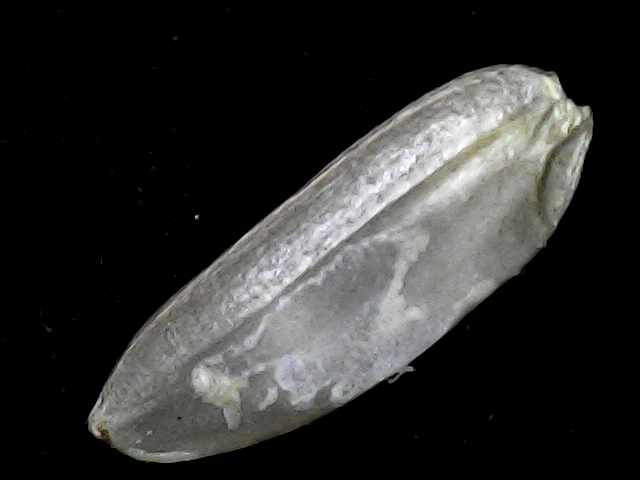
Rice variety: BD72